Estates General of 1576

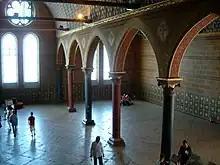
Room of the Estates in the château de Blois where the Estates General of 1576 was held

The Estates General of 1576 was a national meeting of the three orders of France; the clergy (First Estate), nobility (Second Estate) and common people (Third Estate). It was called as one of the many concessions made by the crown to the Protestant/moderate Catholic rebels to bring the Fifth War of Religion to a close. The generous terms of the peace made with the rebels provoked a strong backlash from militant Catholics who established the first Catholic Ligue (League) in opposition to the terms. Henri at first sought to suppress the "ligue" before attempting to co-opt it. Both king Henri III and the "ligue" looked to the upcoming Estates General to secure advantage. For the first time in the history of the Estates General, a fierce election campaign would follow between Protestant, royalist and "ligueur" candidates, in the end very few Protestants would be represented in the Estates.